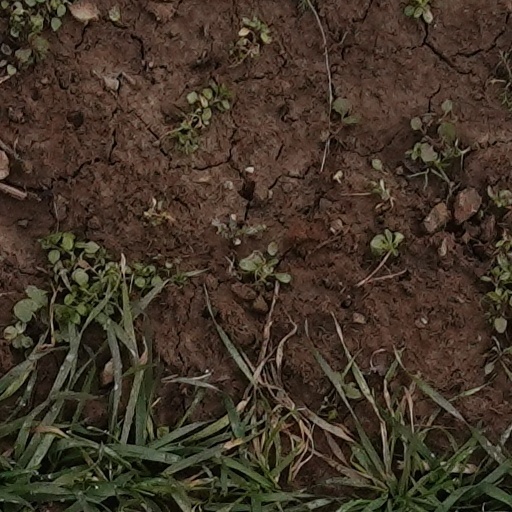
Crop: wheat